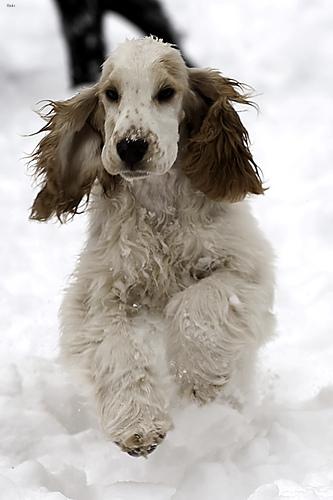
Breed: english cocker spaniel